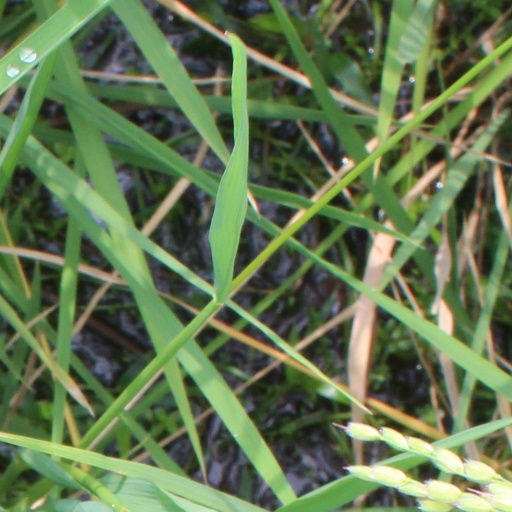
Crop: rice